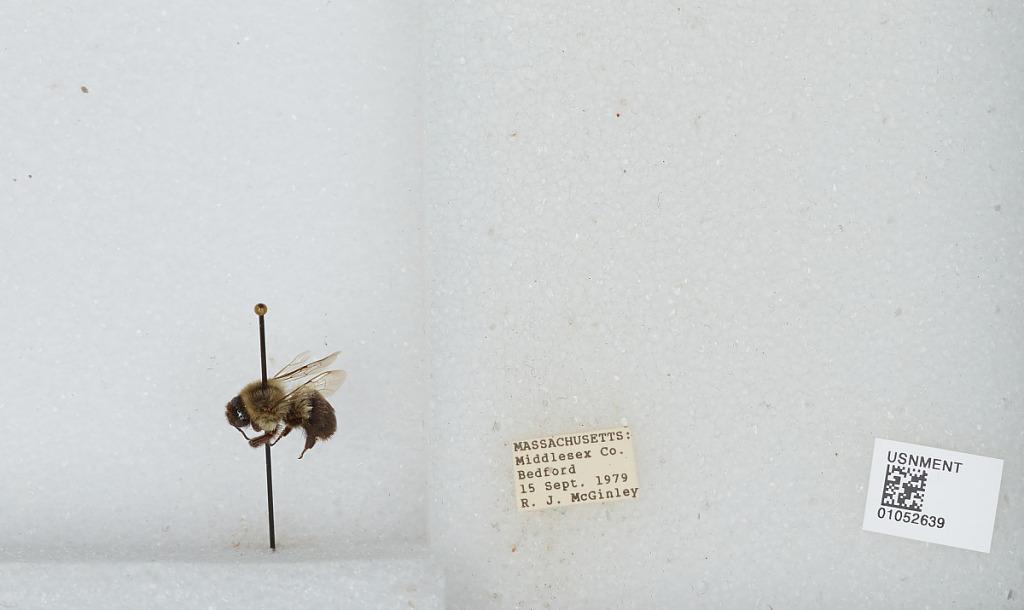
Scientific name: Bombus sp.
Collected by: R. McGinley
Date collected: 1979-9-15
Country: United States
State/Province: Massachusetts
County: Middlesex
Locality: Bedford
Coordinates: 42.4906, -71.2767